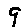
Label: 9